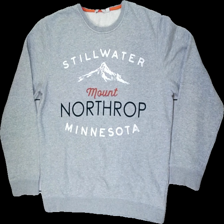
View: front
Type: Sweater
Category: Men
Brand: Mywear (Ica)
Colors: Grey, White, Orange, Multicolor
Material: 75% cotton, 25% polyester
Pattern: Other
Cut: Regular, C-collar
Size: XL
Season: All
Price range: <50
Recommended usage: Export